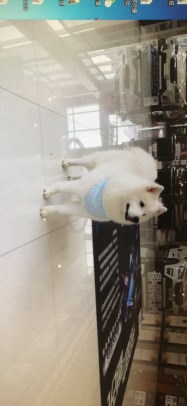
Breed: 2192-n000088-Samoyed